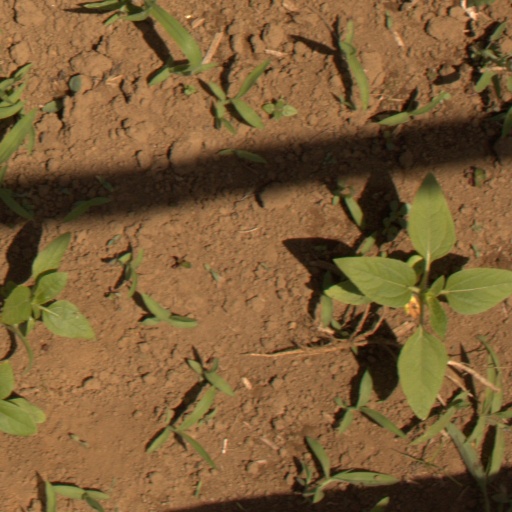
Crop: Jerusalem artichoke